Colonial Africa

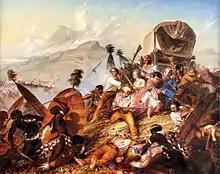
Depiction of a Zulu attack on a Boer camp in February 1838

By the 19th century, most Khoikhoi territory was under Boer control. The Khoikhoi had lost economic and political independence and had been absorbed into Boer society. The Boers spoke Afrikaans, a language or dialect derived from Dutch, and no longer called themselves Boers but Afrikaners. Some Khoikhoi were used as commandos in raids against other Khoikhoi and later Xhosa. A mixed Khoi, slave, and European population called the Cape Coloureds, who were outcasts within colonial society, also arose. Khoikhoi who lived far on the frontier included the Kora, Oorlams, and Griqua. In 1795, the British took over the cape colony from the Dutch.